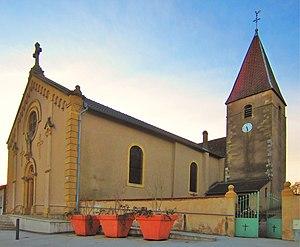
Eglise Retonfey